Dielectric wall accelerator

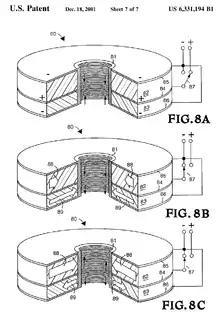
Patent sketch for the DWA

A dielectric wall accelerator (DWA) is a compact linear particle accelerator concept designed and patented in the late 1990s, that works by inducing a travelling electromagnetic wave in a tube which is constructed mostly from a dielectric material. The main conceptual difference to a conventional disk-loaded linac system is given by the additional dielectric wall and the coupler construction.